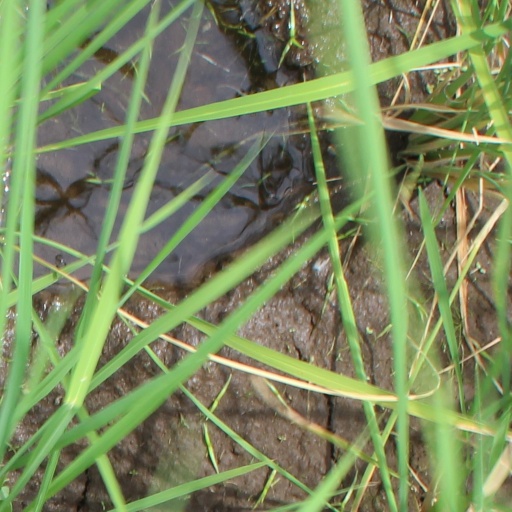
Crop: rice